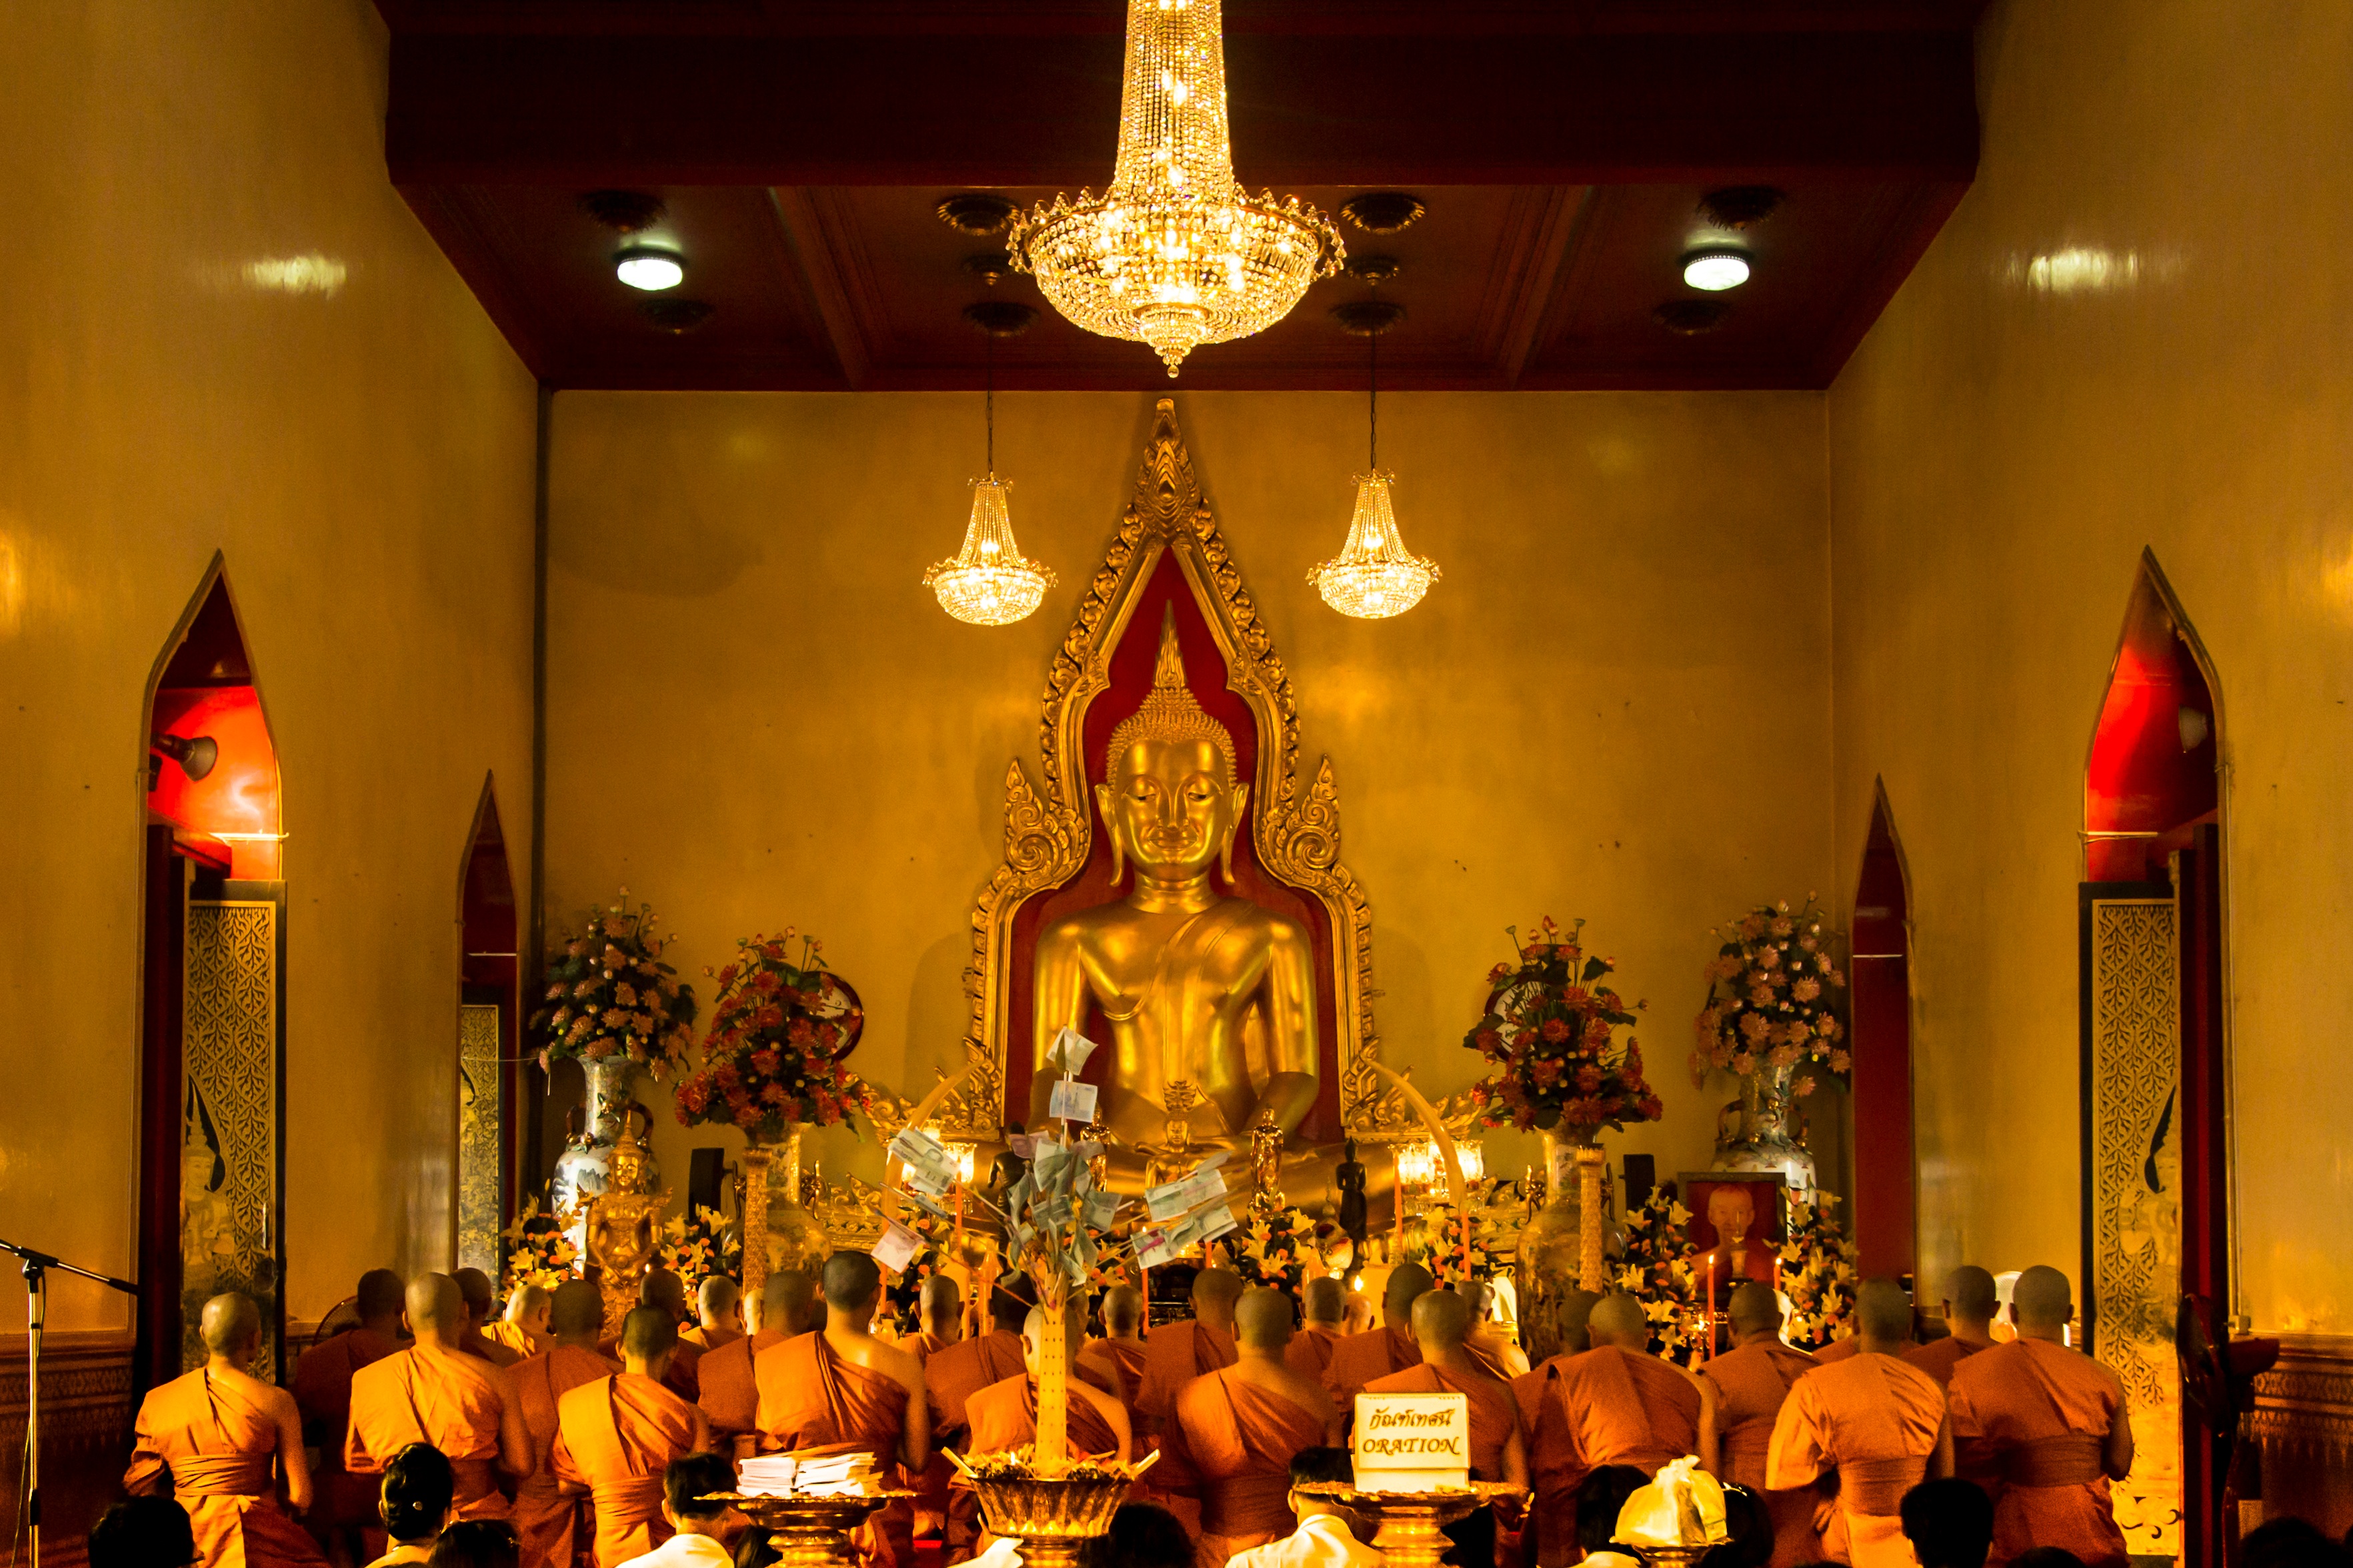
place of worship, temple, wat